Pure Land Buddhism

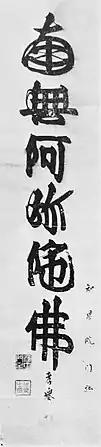

The Pure Land is widely understood by many classic Chinese Pure Land sources as surpassing or being beyond the triple realm (the desire realm, form realm and formless realm). However, while it was and is common to think of the Pure Land as an actual place that one is literally reborn into after death, other sources and authors emphasize the idea that this world is itself coextensive with the Pure Land and thus that they are not separate places. According to Jones, "the most frequently cited texts in support of this version of the Pure Land were the "Vimalakīrti Sutra" ("Wéimójí suǒshuō jīng" 維摩詰所說經, T.475) and the "Platform Sutra of the Sixth Patriarch" ("Liù zǔ dàshī fǎbǎo tán jīng" 六祖大師法寶壇經, T.2008)."